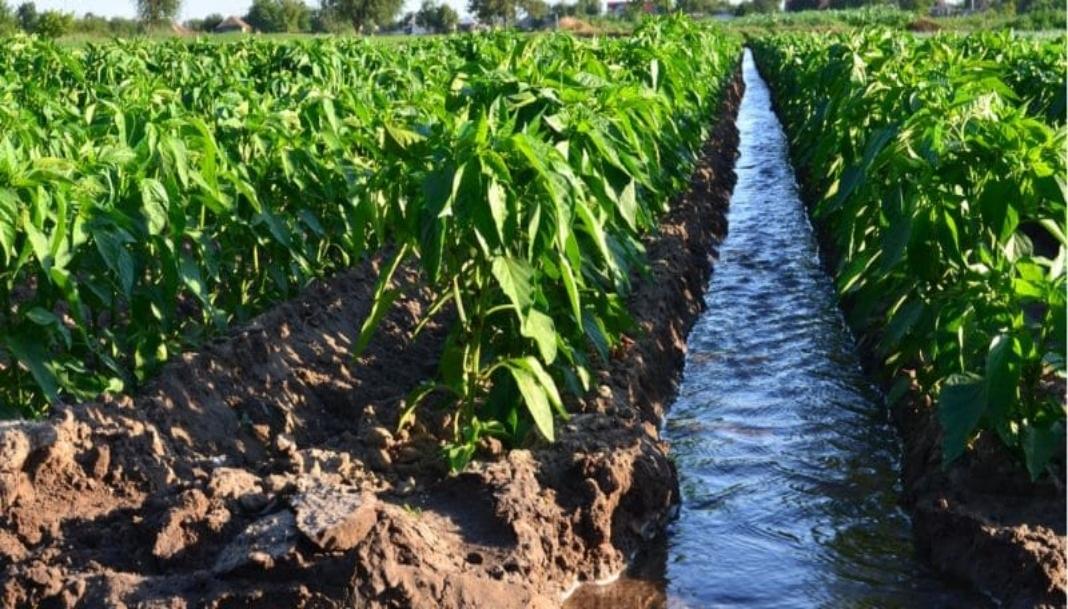
Shamba la mazo mengi lililo na majani ya kijani kibichi linalotumia umwagiliaji wa mifereji, mitaro miembamba huchimbwa kati ya safu za mazao na maji hutirirka kwa nguvu ya mvutano chini ya mifereji.